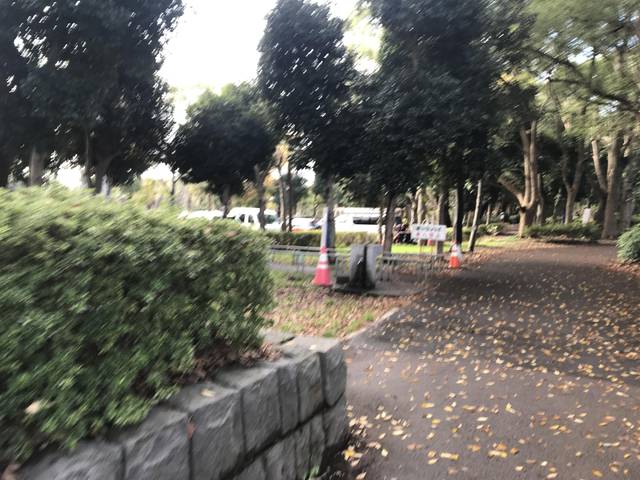
Region: Japan
Coordinates: 35.718, 139.975